Lockheed MC-130

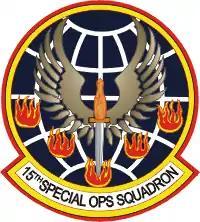
15th Special Operations Squadron

The Combat Talon I first saw operational action in the Vietnam War, beginning 1 September 1966. The six "Stray Goose" crews deployed to Ching Chuan Kang Air Base, Taiwan, and forward deployed to Nha Trang Air Base, South Vietnam. The deployment, known as "Combat Spear", preceded operational deployment of other Combat Talons to Europe ("Combat Arrow") and the United States ("Combat Knife").